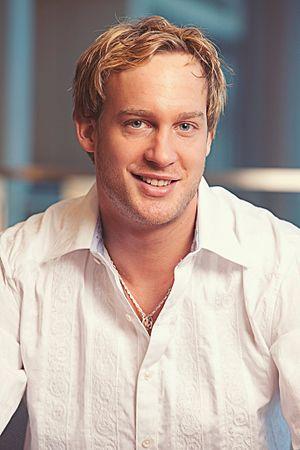
Peter Terting, né le 19 février 1984 à Kempten est un pilote automobile allemand.